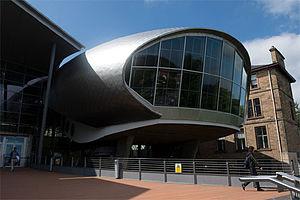
L'université Napier d'Édimbourg est une université de la ville d'Édimbourg en Écosse.